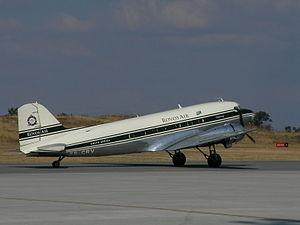
Rovos Air est une compagnie aérienne charter basée à Randpark Ridge, en Afrique du Sud.